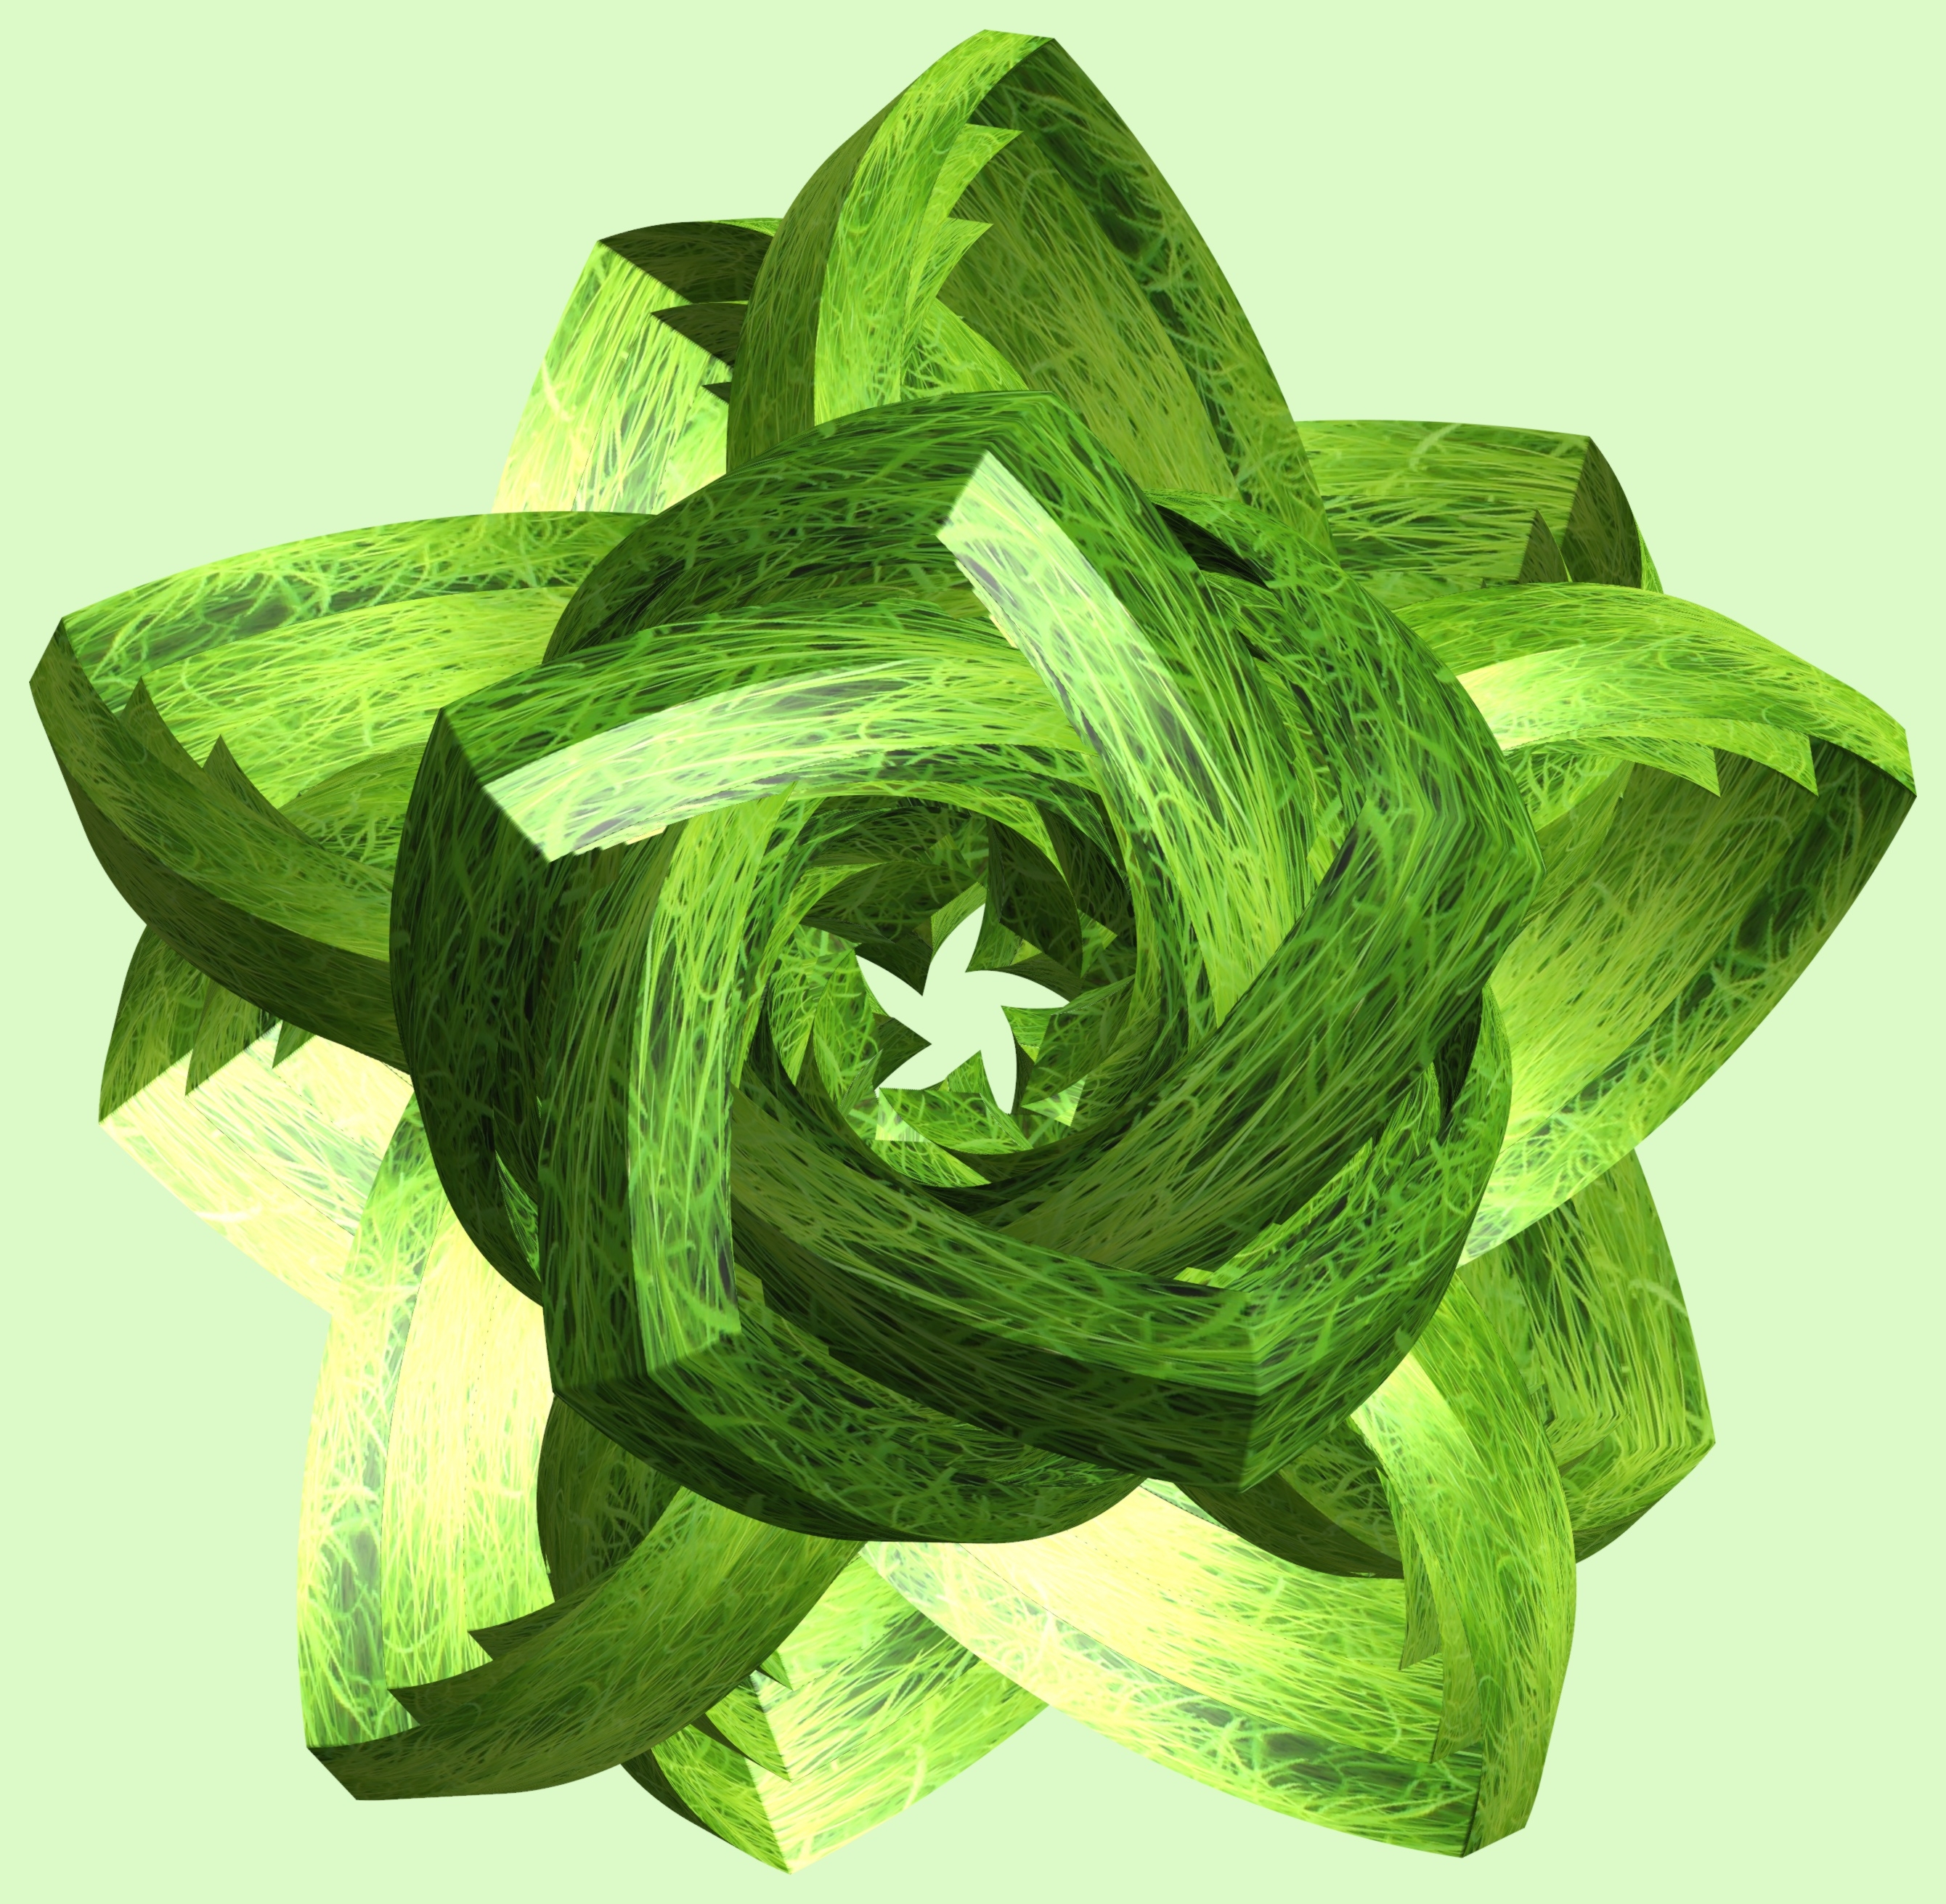
structure, plant, texture, leaf, flower, petal, pattern, food, green, produce, jewellery, design, symmetry, 3d, graphic, torus, mathematica, cg, parametricplot3d, code, program, algorithm, mapping, flowering plant, land plant